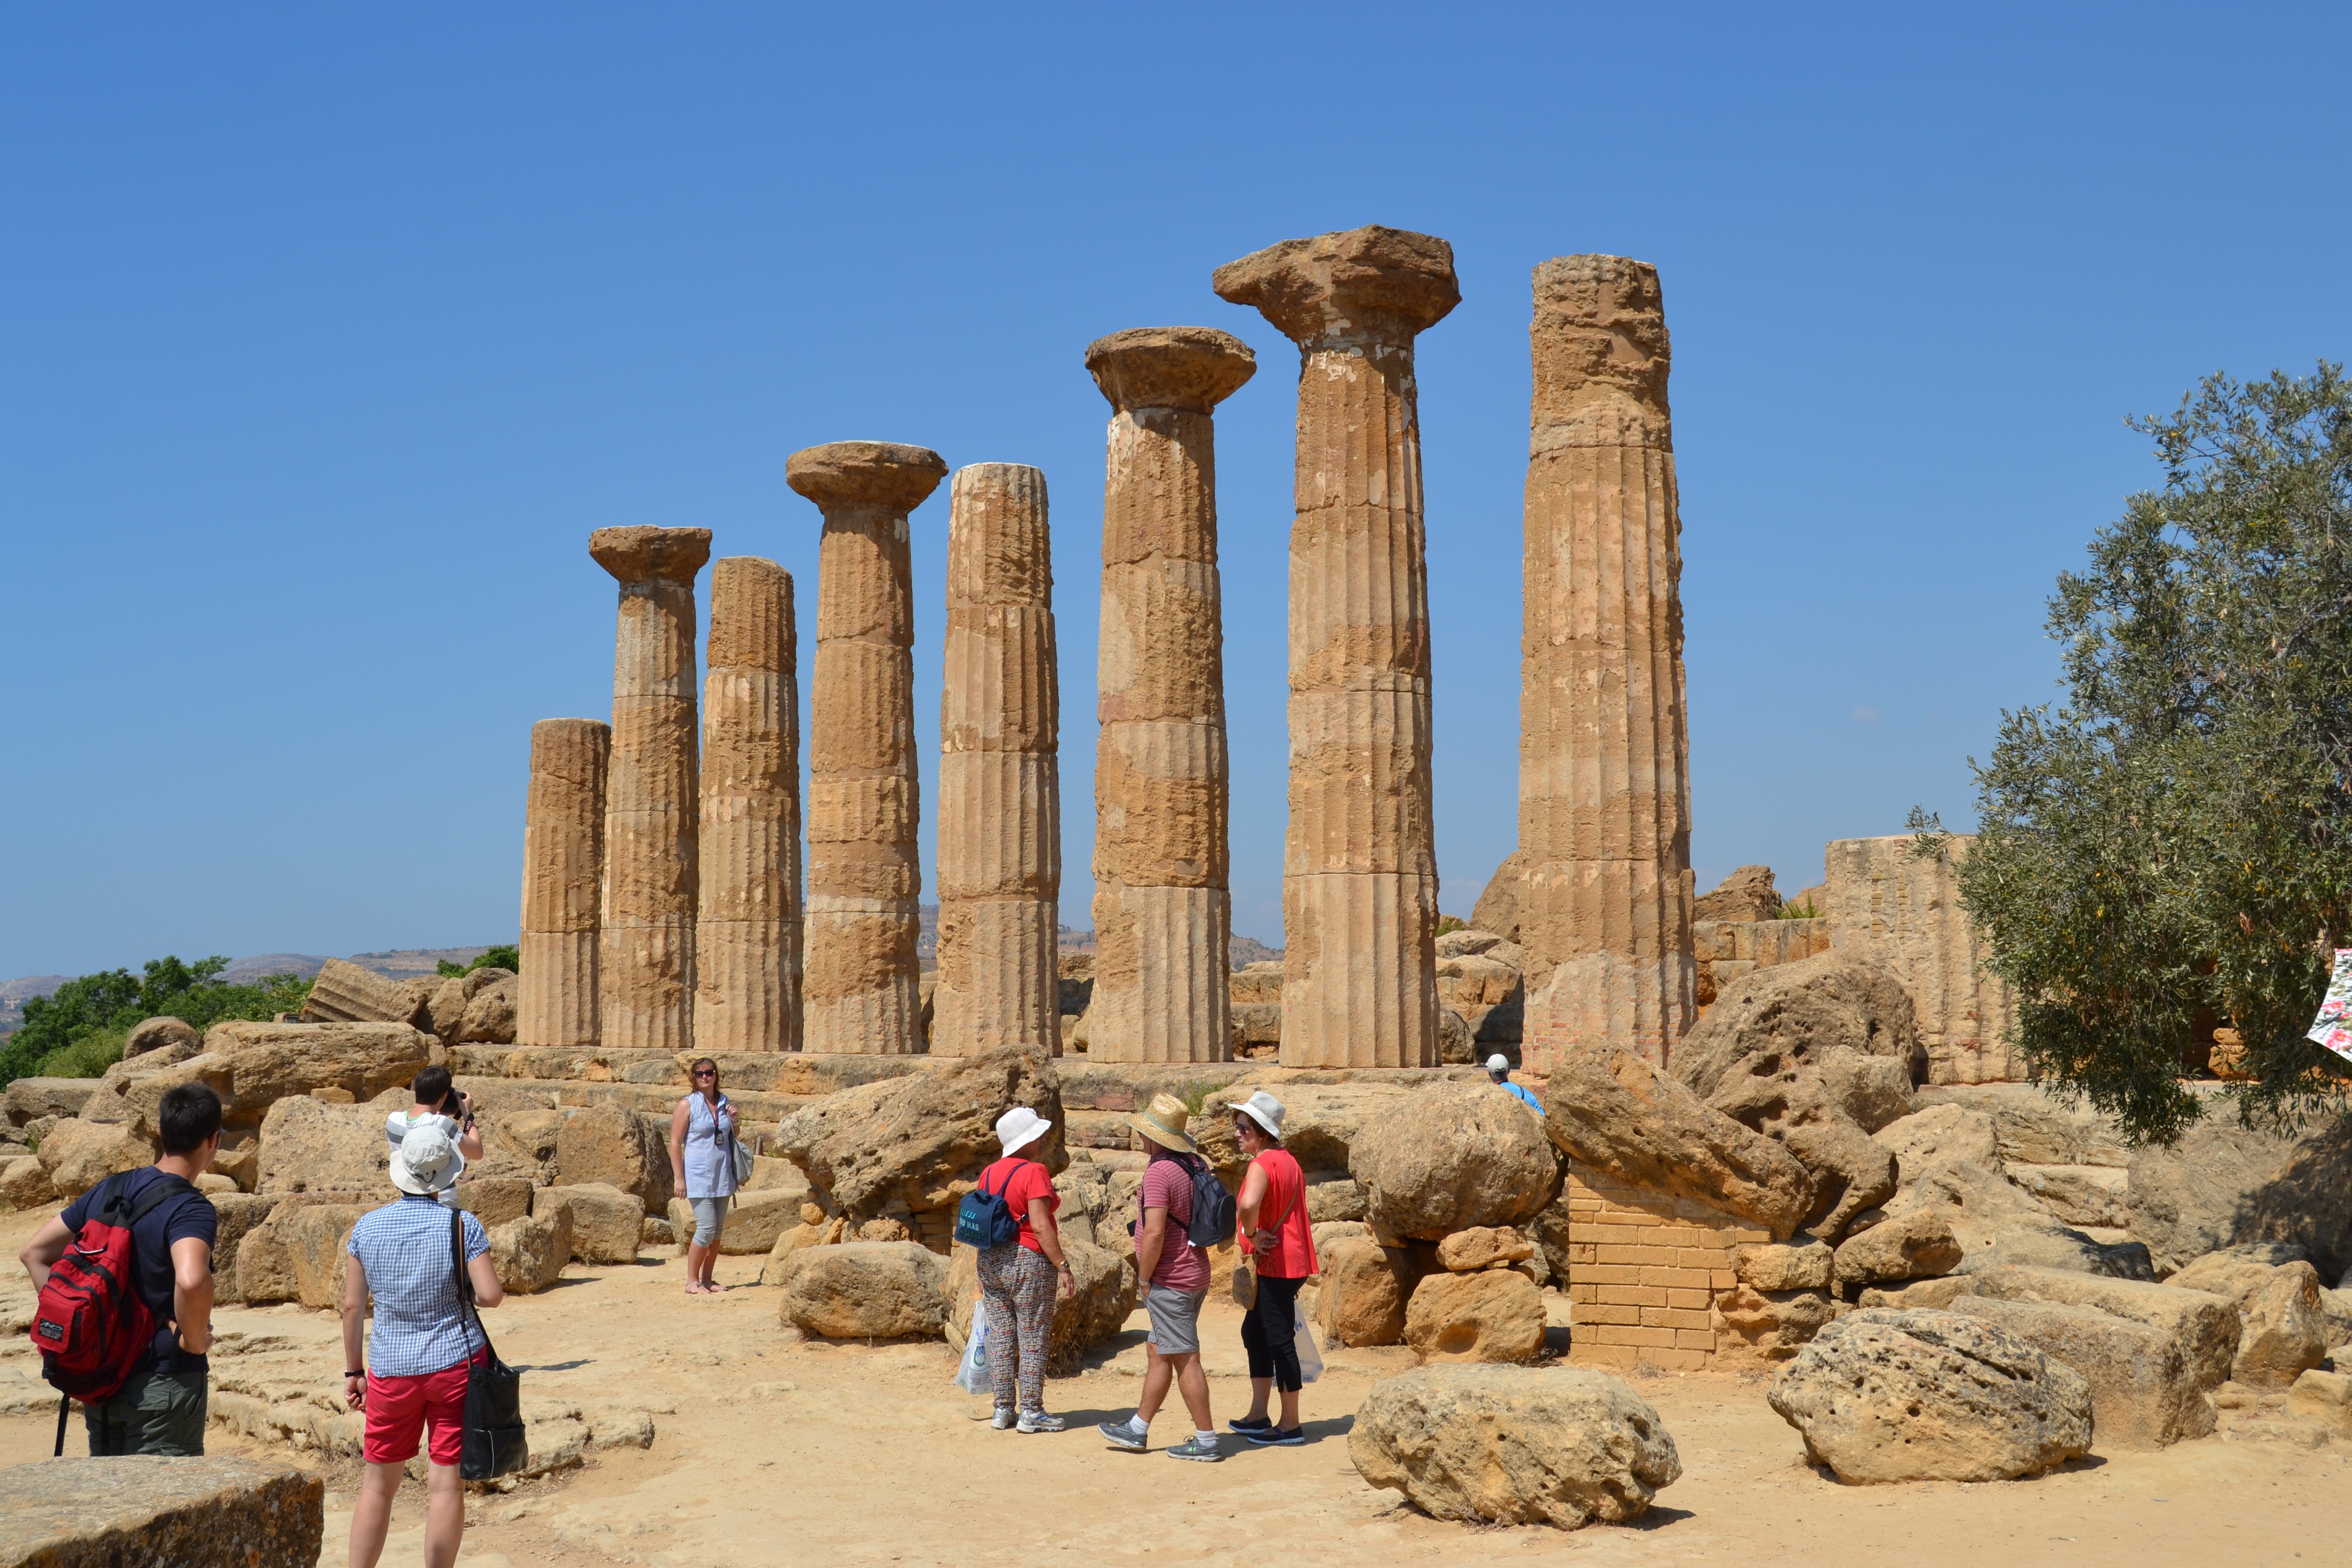
structure, monument, formation, column, greek, landmark, place of worship, temple, ruins, hercules, monolith, sicily, agrigento, archaeological site, unesco world heritage site, historic site, heracles, ancient history, egyptian temple, ancient roman architecture, ancient greek temple